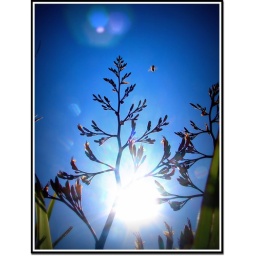
Mr Bee flying in the sky